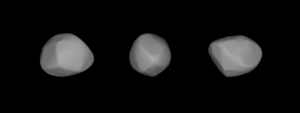
(129) Antigone est un astéroïde de la ceinture principale découvert par Christian Peters le 5 février 1873.